Jon Schnepp

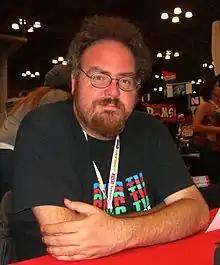
Schnepp at the 2012 New York Comic Con

Jonathan David Schnepp (May 16, 1967 – July 19, 2018) was an American animator, producer, director, writer, editor, voice actor, and media host.